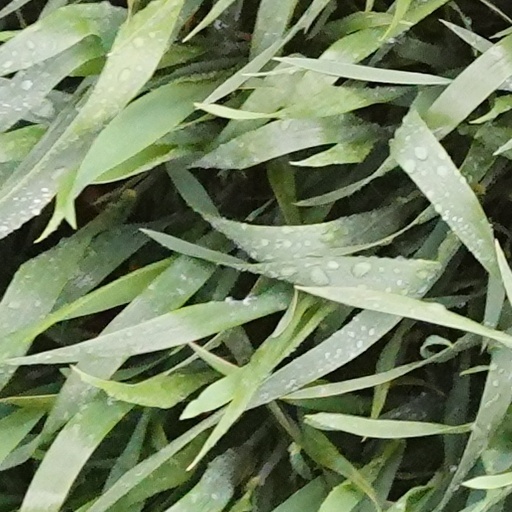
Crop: wheat